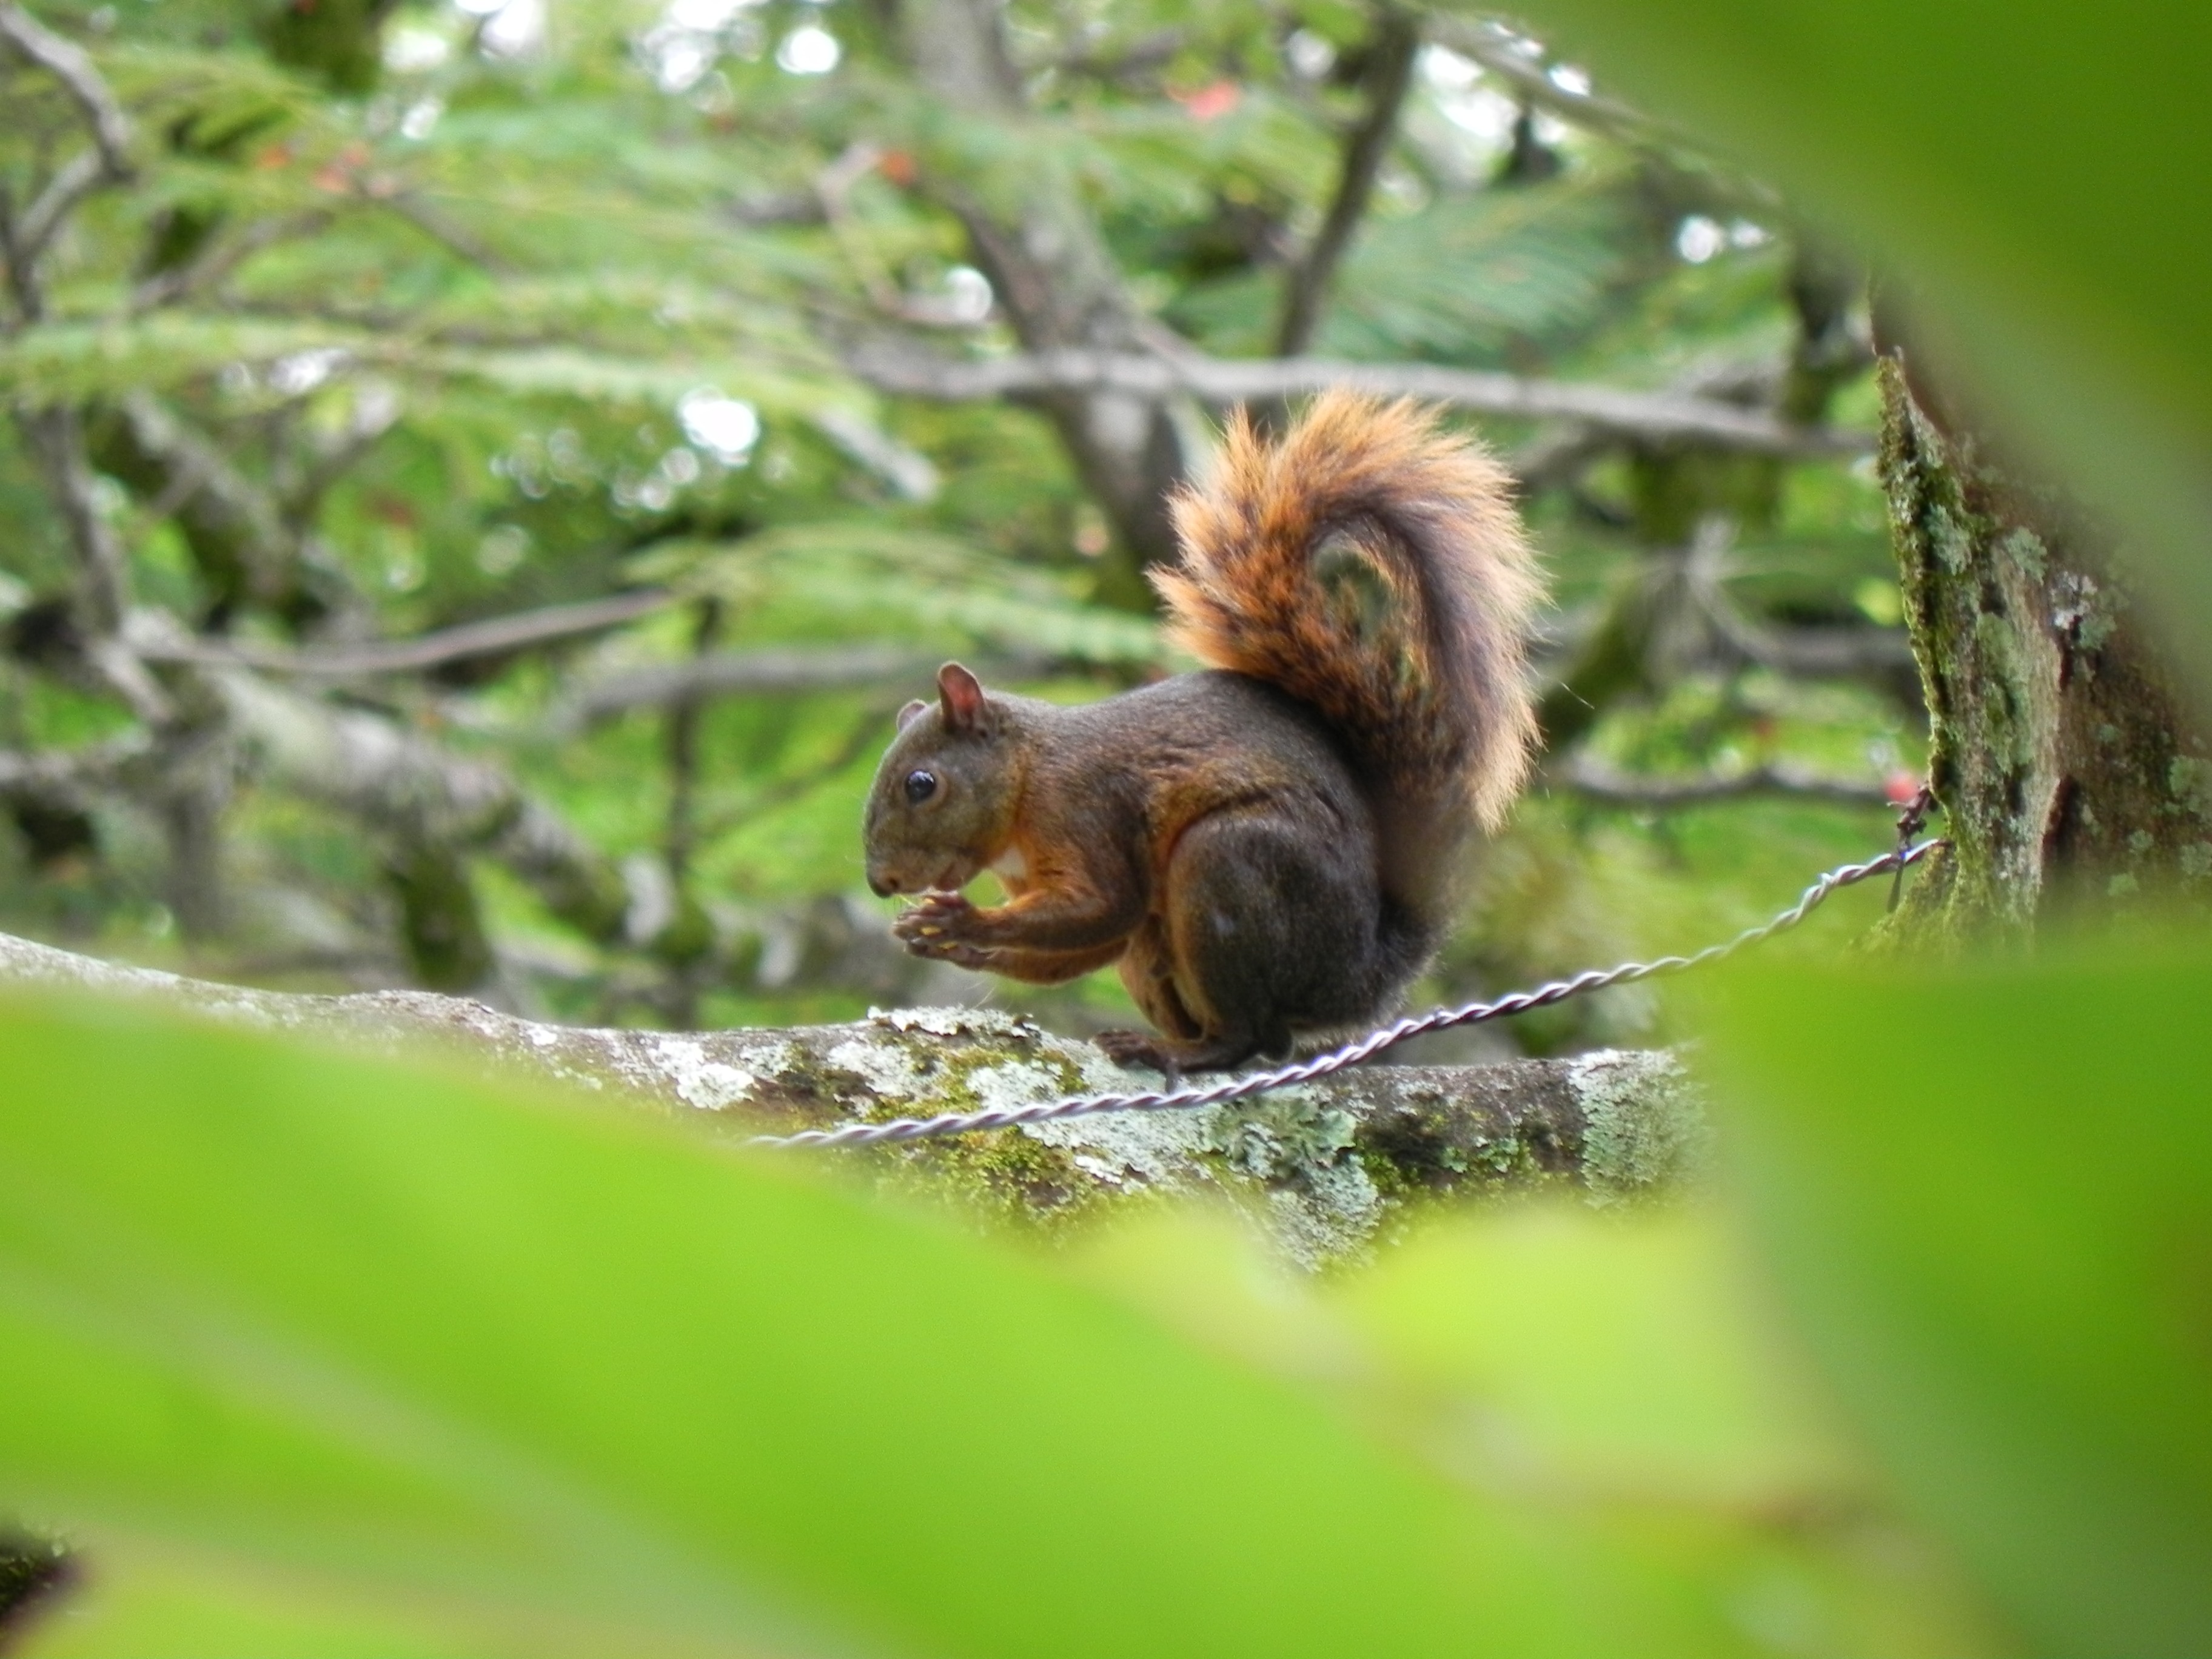
tree, nature, branch, wildlife, jungle, mammal, squirrel, rodent, fauna, animals, vertebrate, chipmunk, macro photography, new world monkey